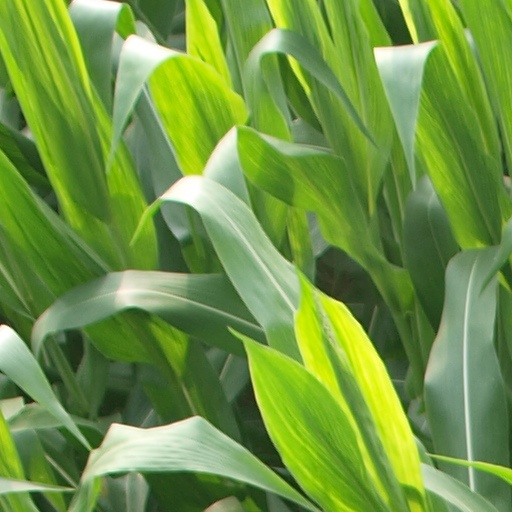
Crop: maize; corn